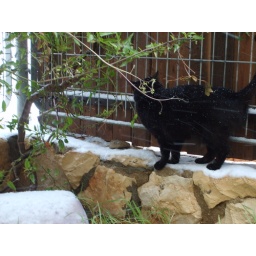
Our black cat Tuli in our tiny garden...